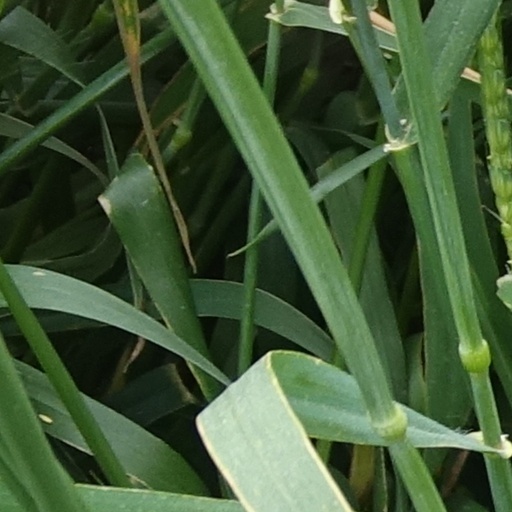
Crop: wheat